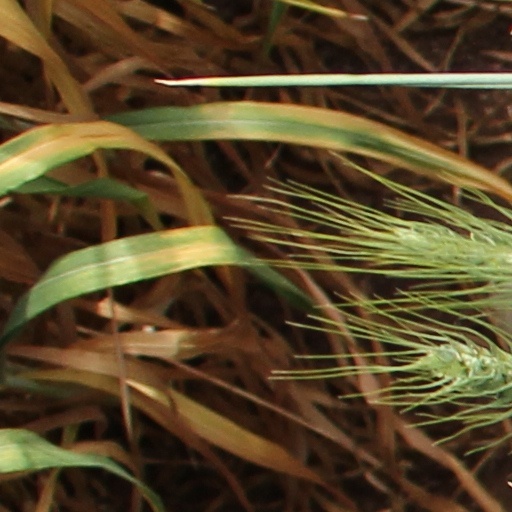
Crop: wheat